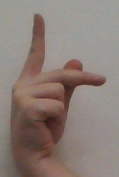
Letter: dha